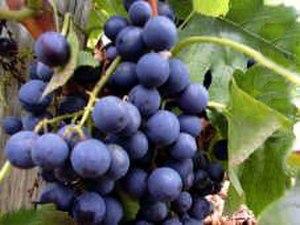
Le cépage Mondeuse qui produit le fameux vin de Savoie nommé ""Mondeuse d'Arbin"" fabriquée dans le village d'ARBIN en Savoie (France)"
La famille des Sérines est un groupe de cépages de vigne Vitis vinifera. Ces cépages étant d'abord réunis par leur caractères communs, il est en train d'être prouvé qu'ils ont une origine génétique commune.
La mondeuse est un cépage noir de Savoie, employé aussi en Bugey et en Isère. Il a disparu de la région de Vichy où il était encore cultivé en 1860 dans le vignoble vichyssois.
L’Arbin, ou vin de Savoie Arbin, est un vin rouge de Savoie. Le cru vin de Savoie Arbin est une dénomination géographique au sein de l'appellation d'origine contrôlée vin de Savoie depuis 1973.